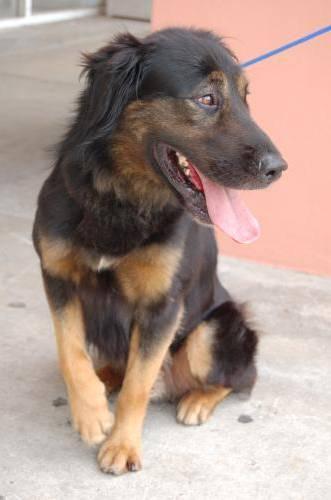
dog